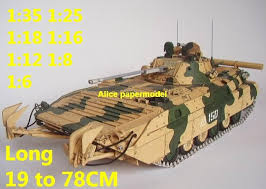
Label: BMP-2